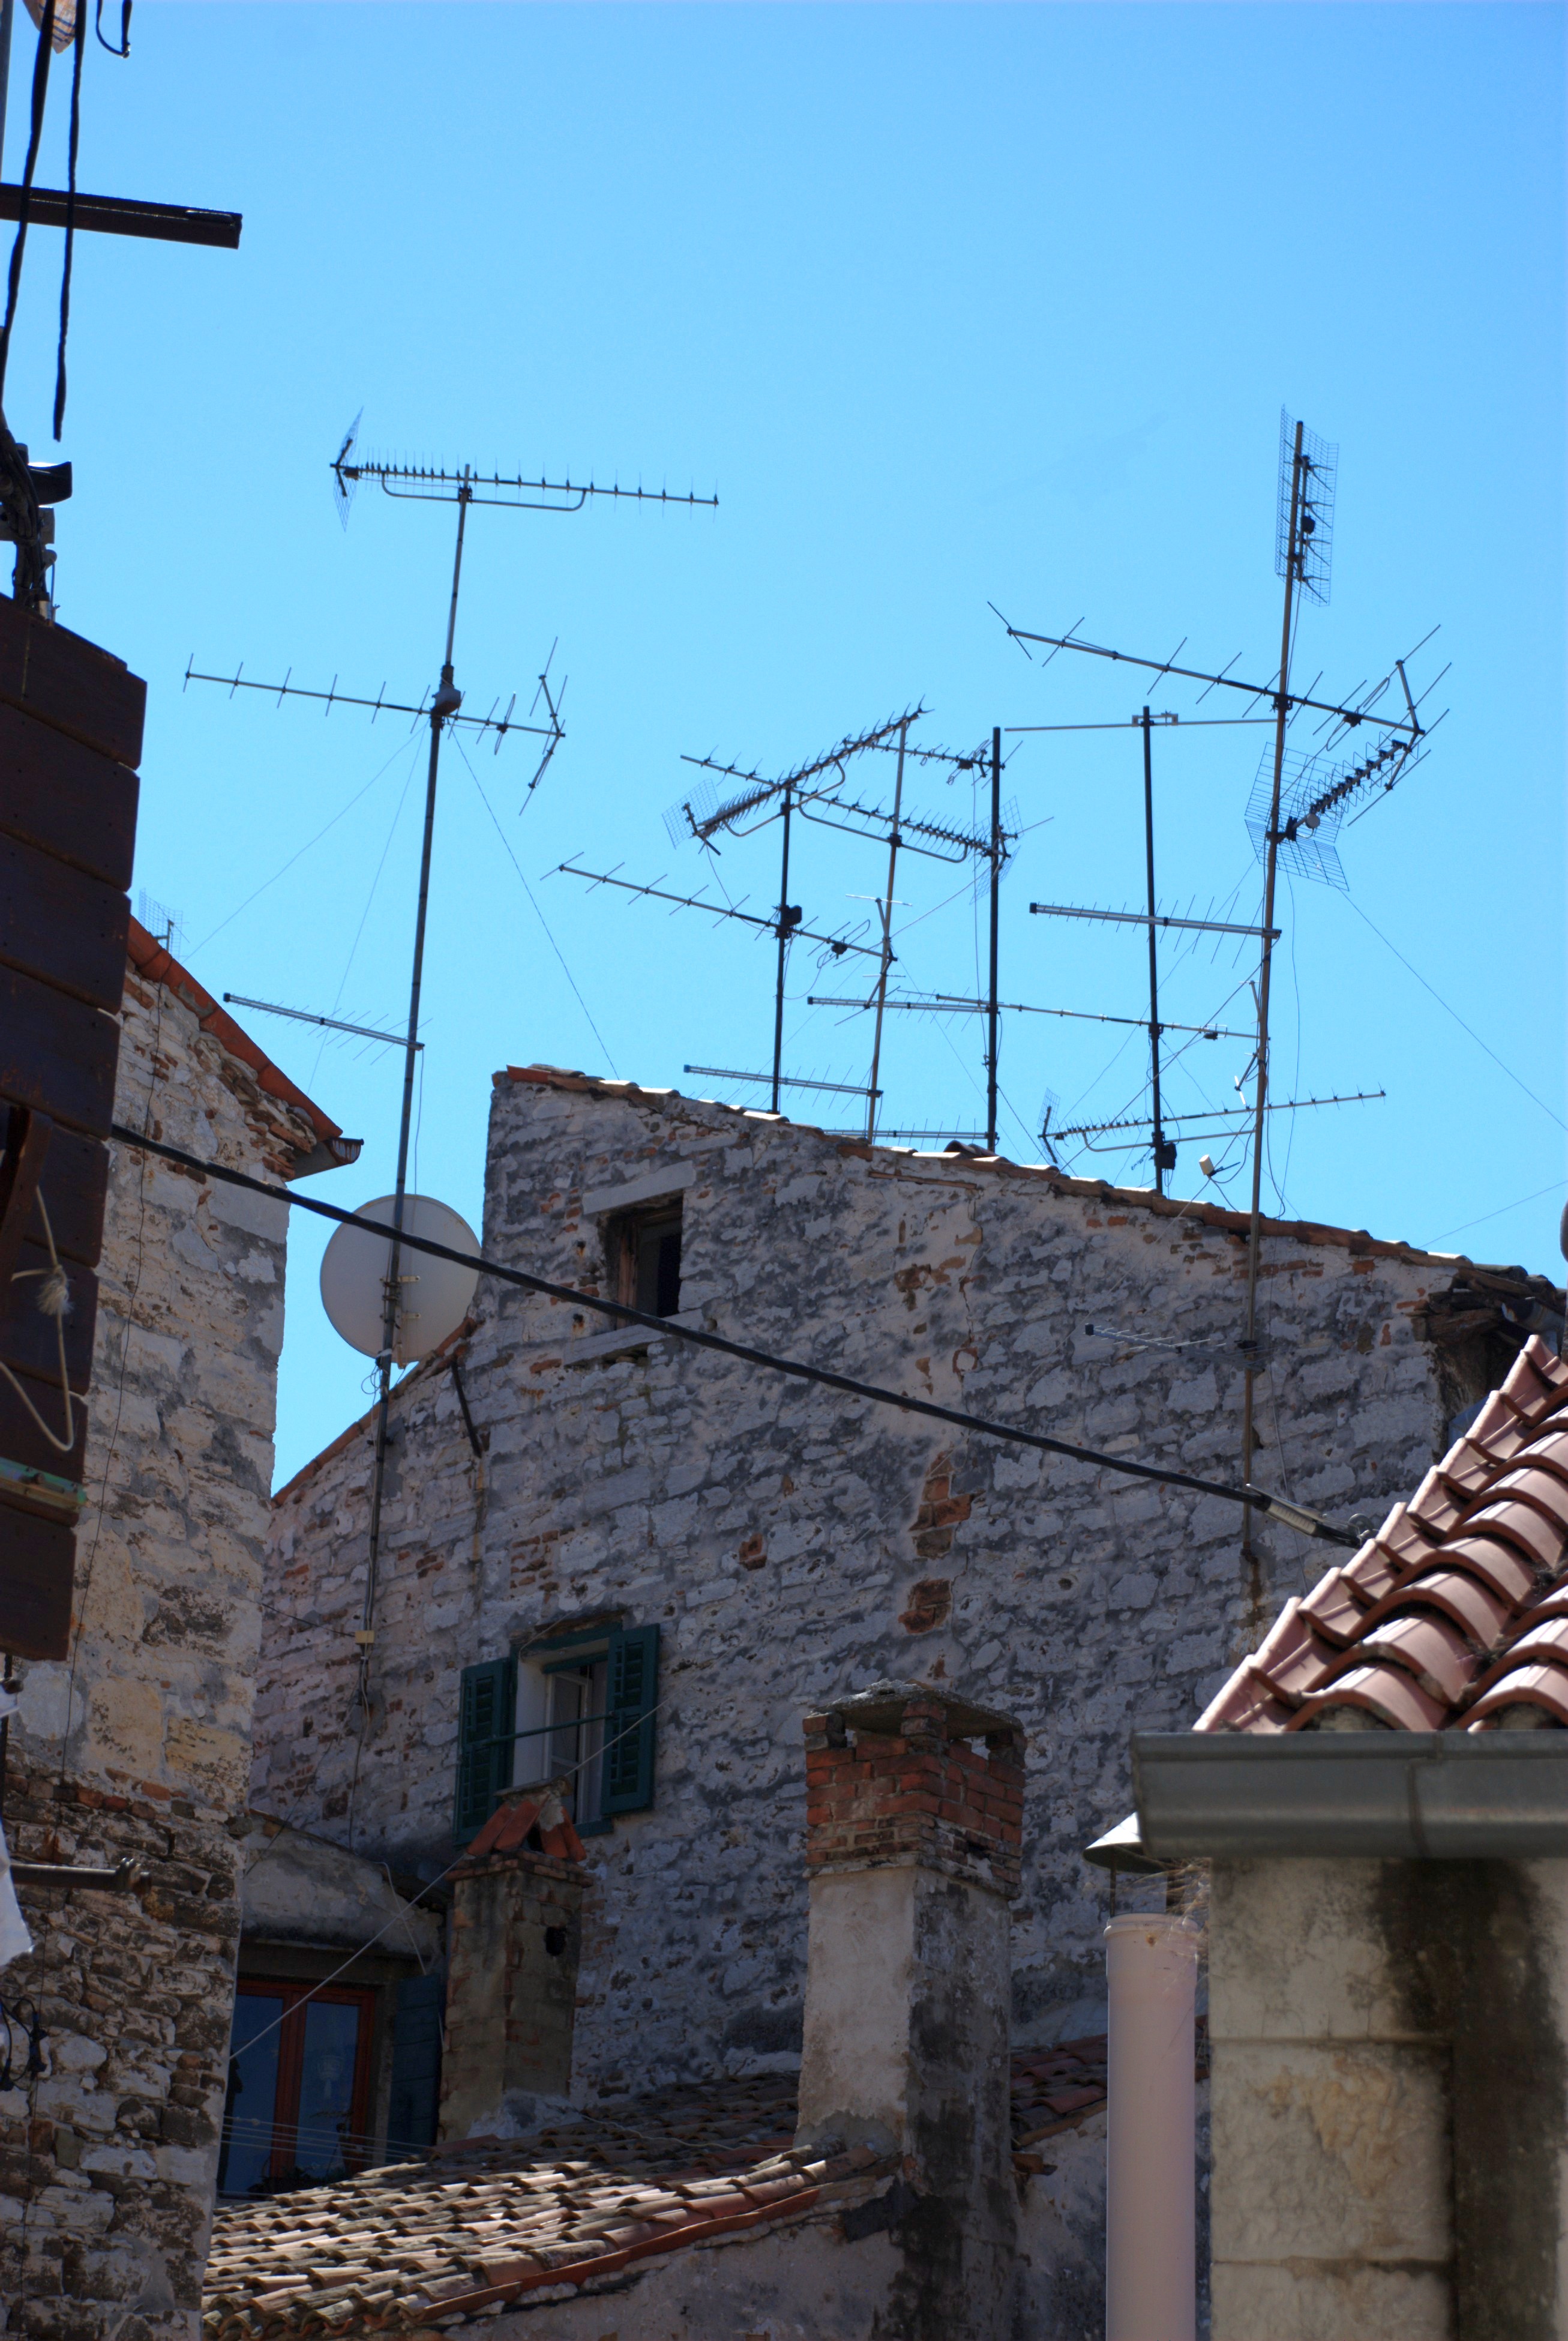
street, house, town, city, wall, cityscape, europe, tower, facade, nikon, croatia, d80, istria, fabulous, nikond80, rovigno, rovinj, jadran, istra, urban area